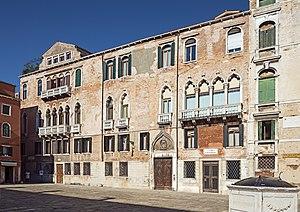
Le Campo San Maurizio est une place de Venise située dans le sestiere de San Marco, non loin du Campo Santo Stefano, par la rue qui relie ce dernier à la Place Saint-Marc. Le campo a une certaine importance, à la fois par sa taille que par l'intérêt des bâtiments qui le bordent.
Cet article recense les principaux palais de Venise.
Les Molin sont deux familles patriciennes de Venise, on ne sait si elles n'en forment qu'une seule :